Larry Eyler

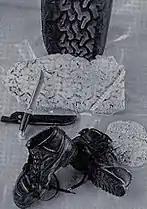
The physical evidence obtained linking Eyler to the murder of Ralph Calise. This evidence was later ordered to be suppressed.

On October 27, investigators from CIMAIT and Lake County held a meeting to determine whether sufficient evidence existed to charge Eyler with murder. The outcome of this meeting convinced officers from the two jurisdictions that sufficient evidence existed to charge Eyler with the murder of Ralph Calise. The following day, investigators obtained a warrant permitting their retrieval of Eyler's hair and blood samples for further comparison with evidence earlier retrieved from Eyler's vehicle, to be served the following day—the date of the hearing of Ditkowsky's civil suit.